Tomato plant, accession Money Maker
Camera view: vertical (180 deg); turntable rotation: 330 degrees
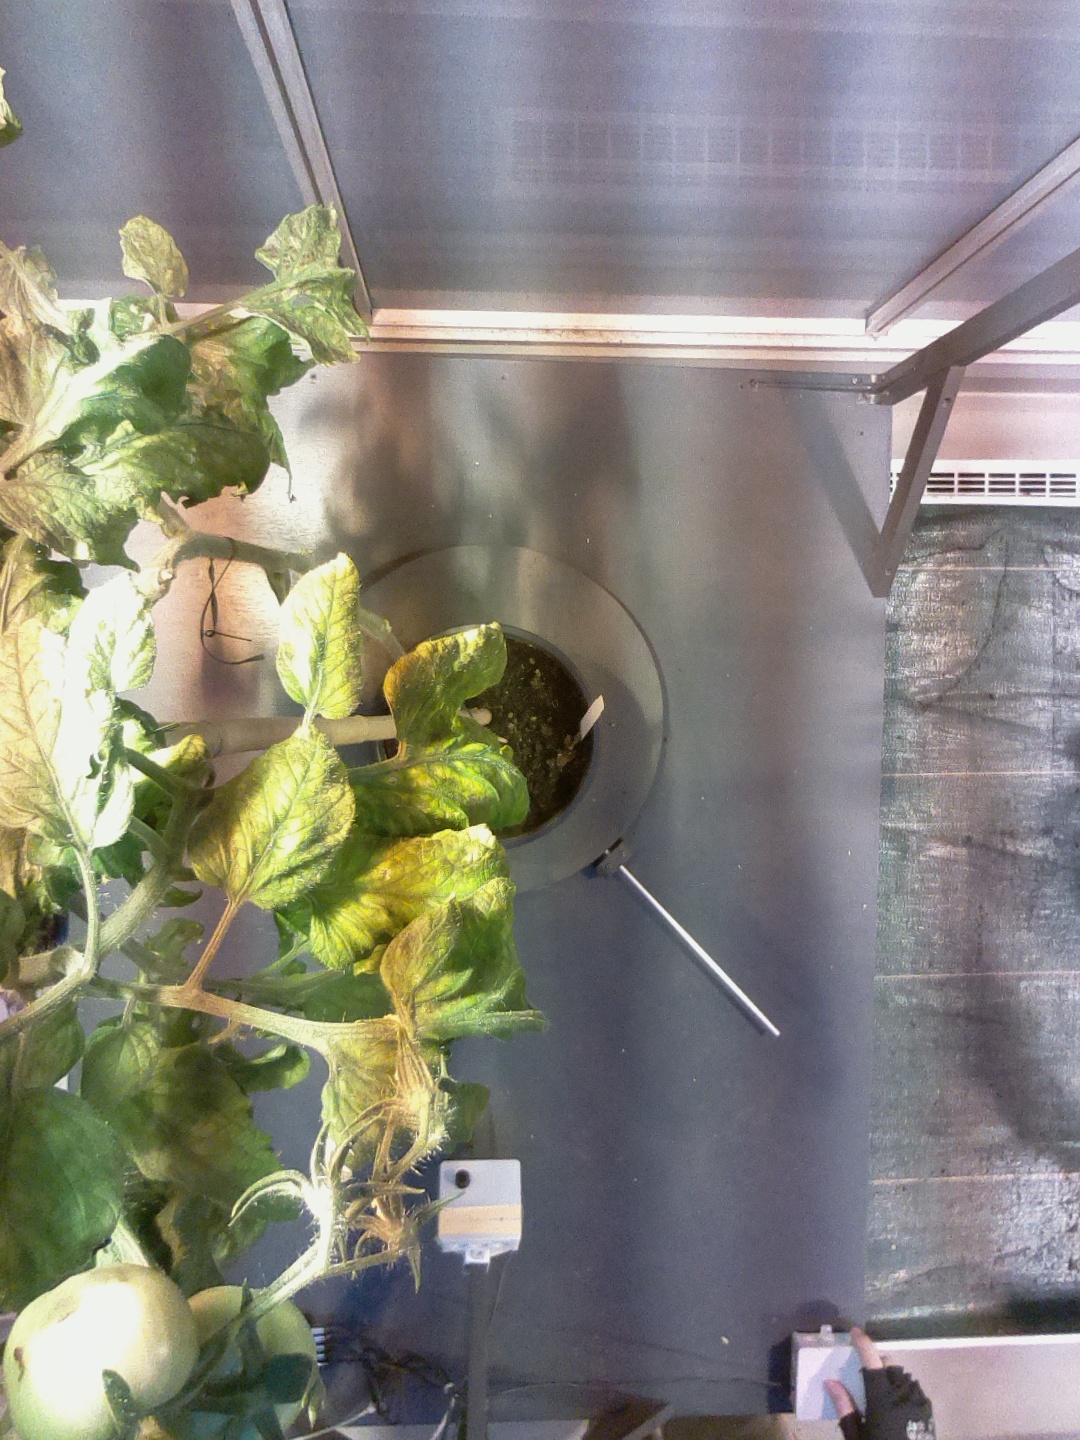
BBCH growth stage 74: 40%-50% of final fruit size